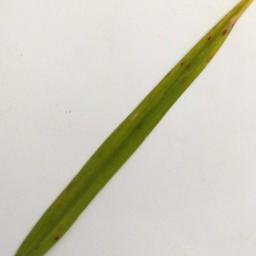
Label: Rice___Brown_Spot